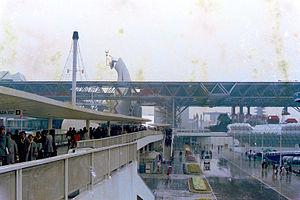
La Tour du Soleil est un bâtiment créé par l'artiste japonais Tarō Okamoto. Elle est connue comme étant le symbole de l'Exposition universelle de 1970. Elle est située dans le parc commémoratif de l'Exposition à Suita, dans la Préfecture d'Osaka, au Japon. Sur la tour sont représentés trois visages, sur son front et à l'arrière. Le gouvernement de la préfecture d'Osaka souhaite faire inscrire cette tour sur la liste du patrimoine mondial de l'UNESCO.